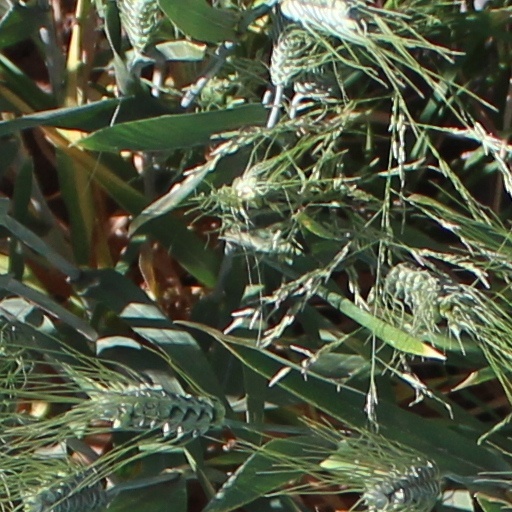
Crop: wheat